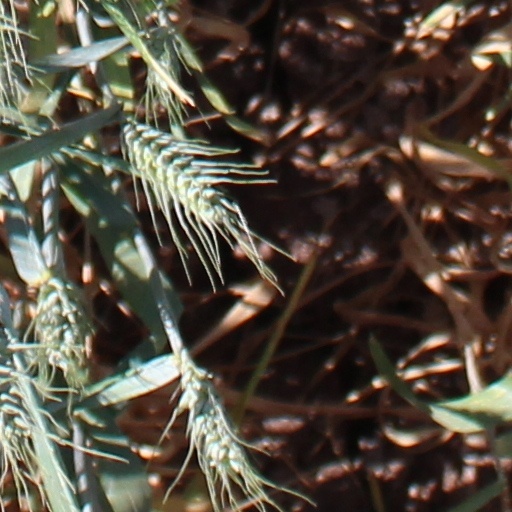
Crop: wheat